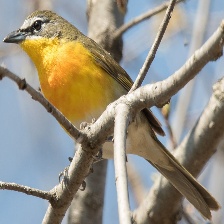
Species: YELLOW BREASTED CHAT
Scientific name: ICTERIA VIRENS